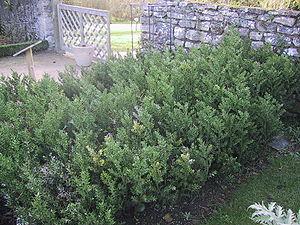
fragon
Le Fragon faux houx ou Petit-houx est une espèce d'arbustes dioïques de la famille des Asparagaceae poussant dans l'aire méditerranéenne-atlantique.